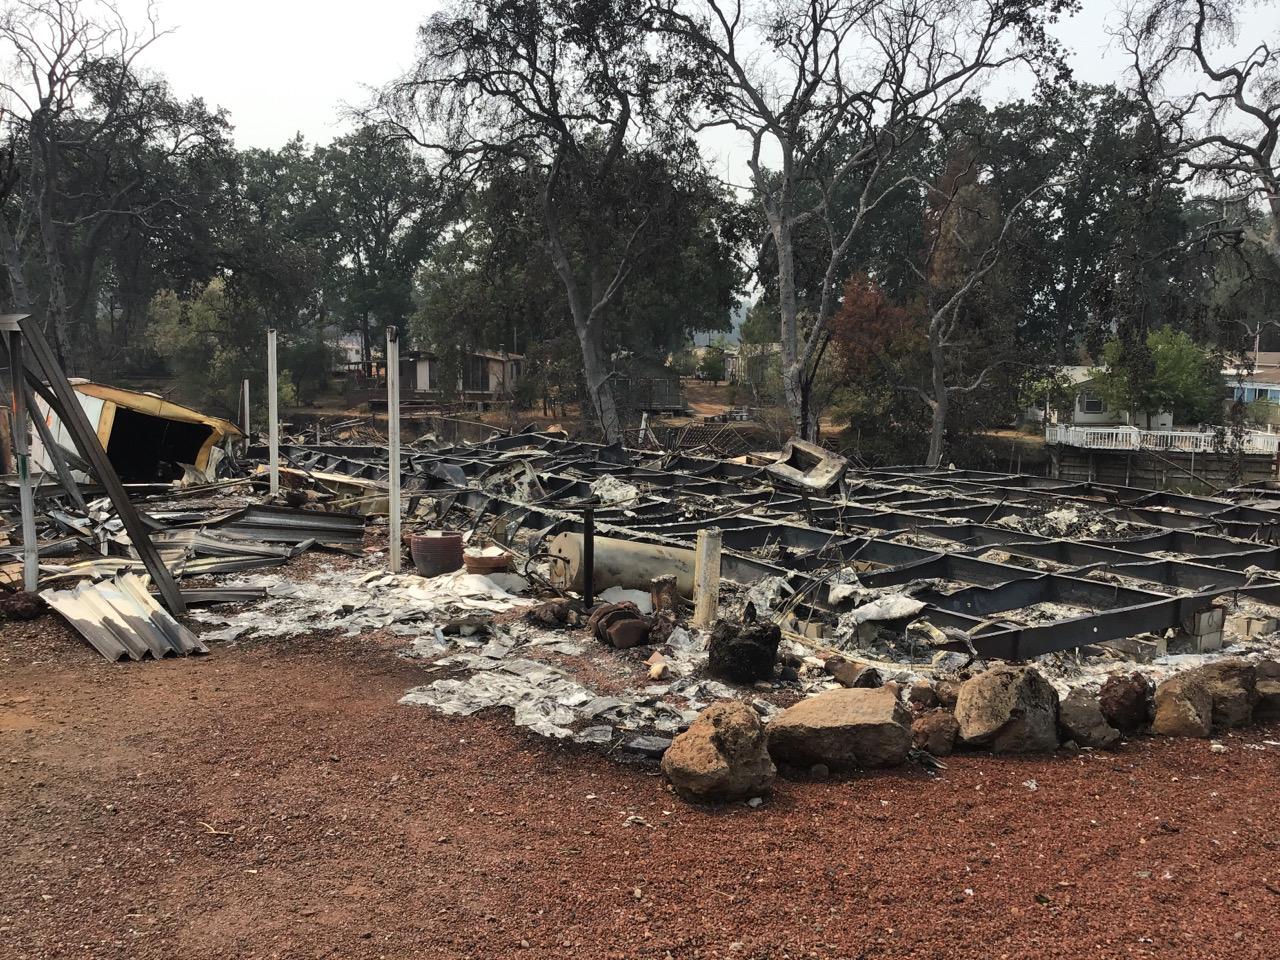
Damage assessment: destroyed